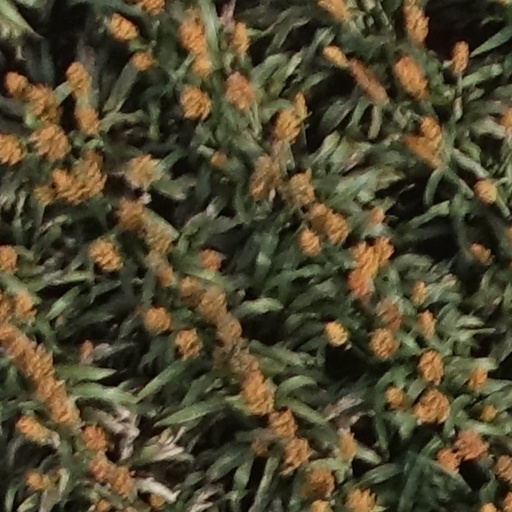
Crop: sorghum